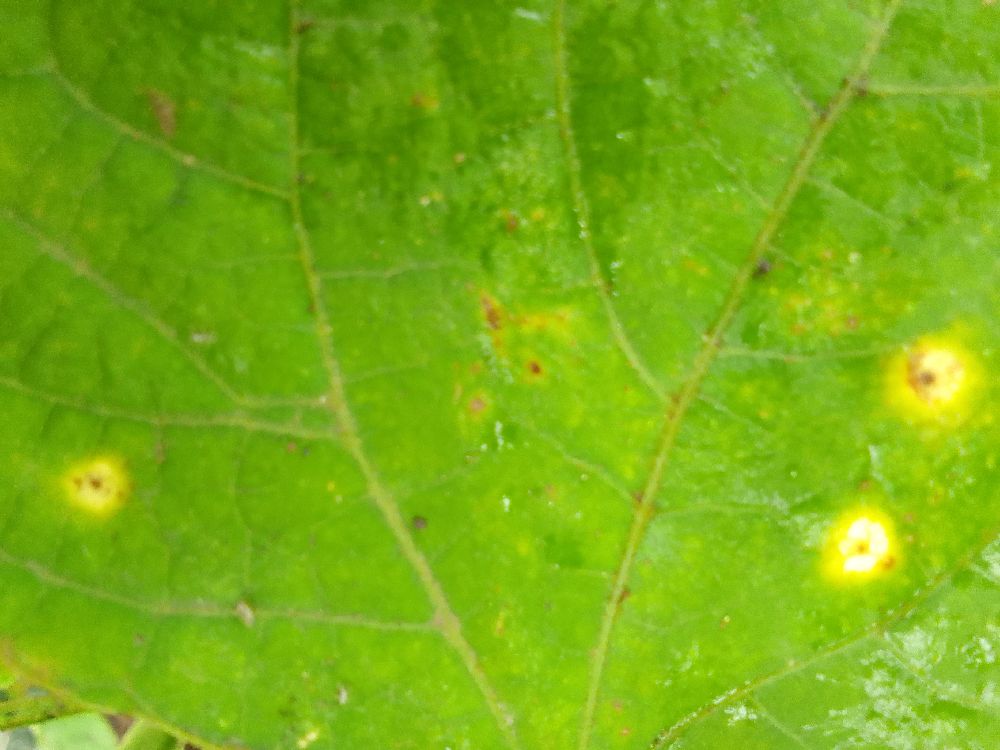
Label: rust